Jorge del Prado Chávez

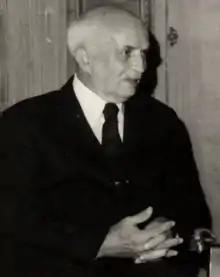
Jorge del Prado in 1977

Jorge del Prado Chávez (15 August 1910 – 13 August 1999) was a Peruvian politician.